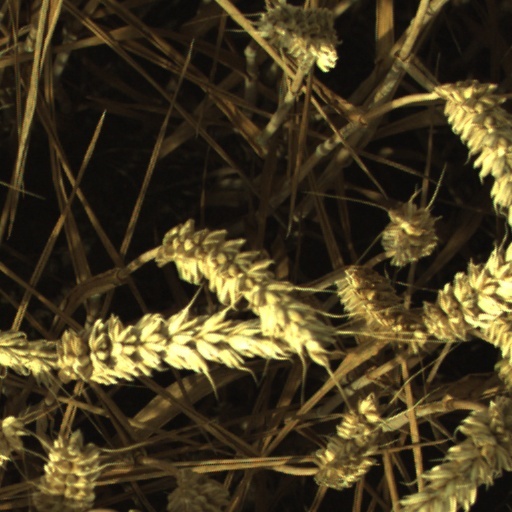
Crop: wheat